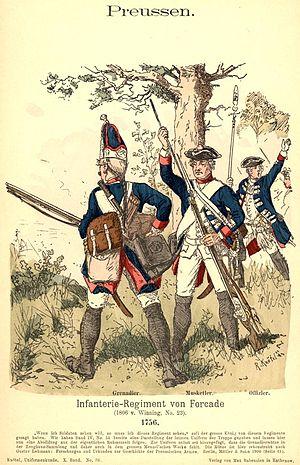
Le 23ᵉ régiment d'infanterie von Forcade, prussien, fut créé en 1713 et dissous en 1806, après la capitulation d'Erfurt et Szczecin face à Napoléon Iᵉʳ.